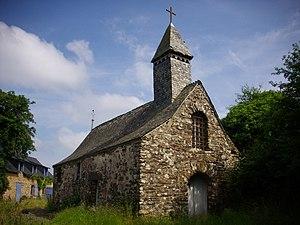
Chapelle Saint-Jean de Campénéac (Morbihan)
Cet article recense les monuments historiques de l'arrondissement de Pontivy, dans le département du Morbihan, en France.
La chapelle Saint-Jean est située au lieu-dit « Saint-Jean », dans la commune de Campénéac, dans le Morbihan.